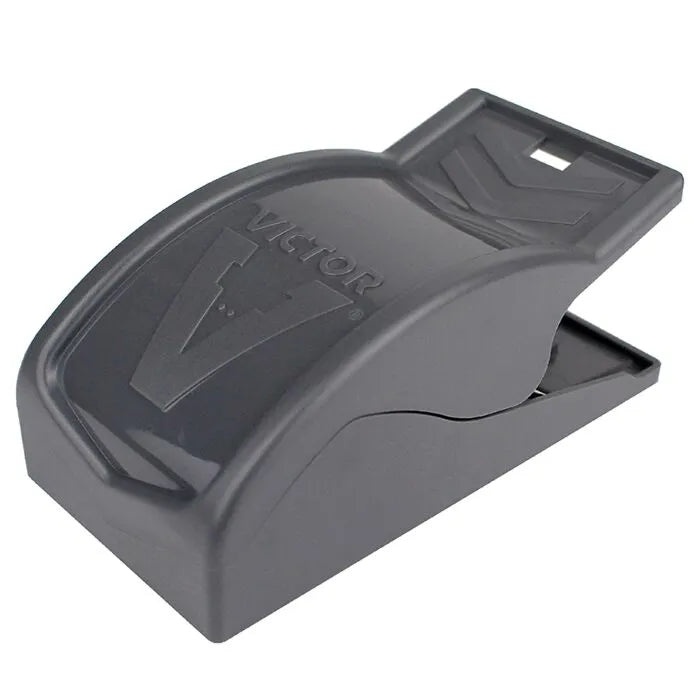
Victor® Safe Set™ Mouse Trap
The Victor ® Safe-Set™ Mouse Trap was engineered with safety as a top priority. The Safe-Set™ design prevents accidental triggers to keep you and your family as safe as possible. Not only is it safe for use around kids and pets when used as directed, it is also easy to use regardless of your experience level. Simply click the mechanism into place, place the trap, and wait! Safe-Set™ design prevents accidentally triggering the trap Offers a 100% catch and kill rate for mice Easily set and release with just one click Convenient bait hood eliminates bait theft Refillable bait cup allows for easy bait application Safe for use around children and pets when used as directed Includes 2 traps
Brand: Victor
Category: Home & Garden > Household Supplies > Pest Control > Pest Control Traps > Snap Traps